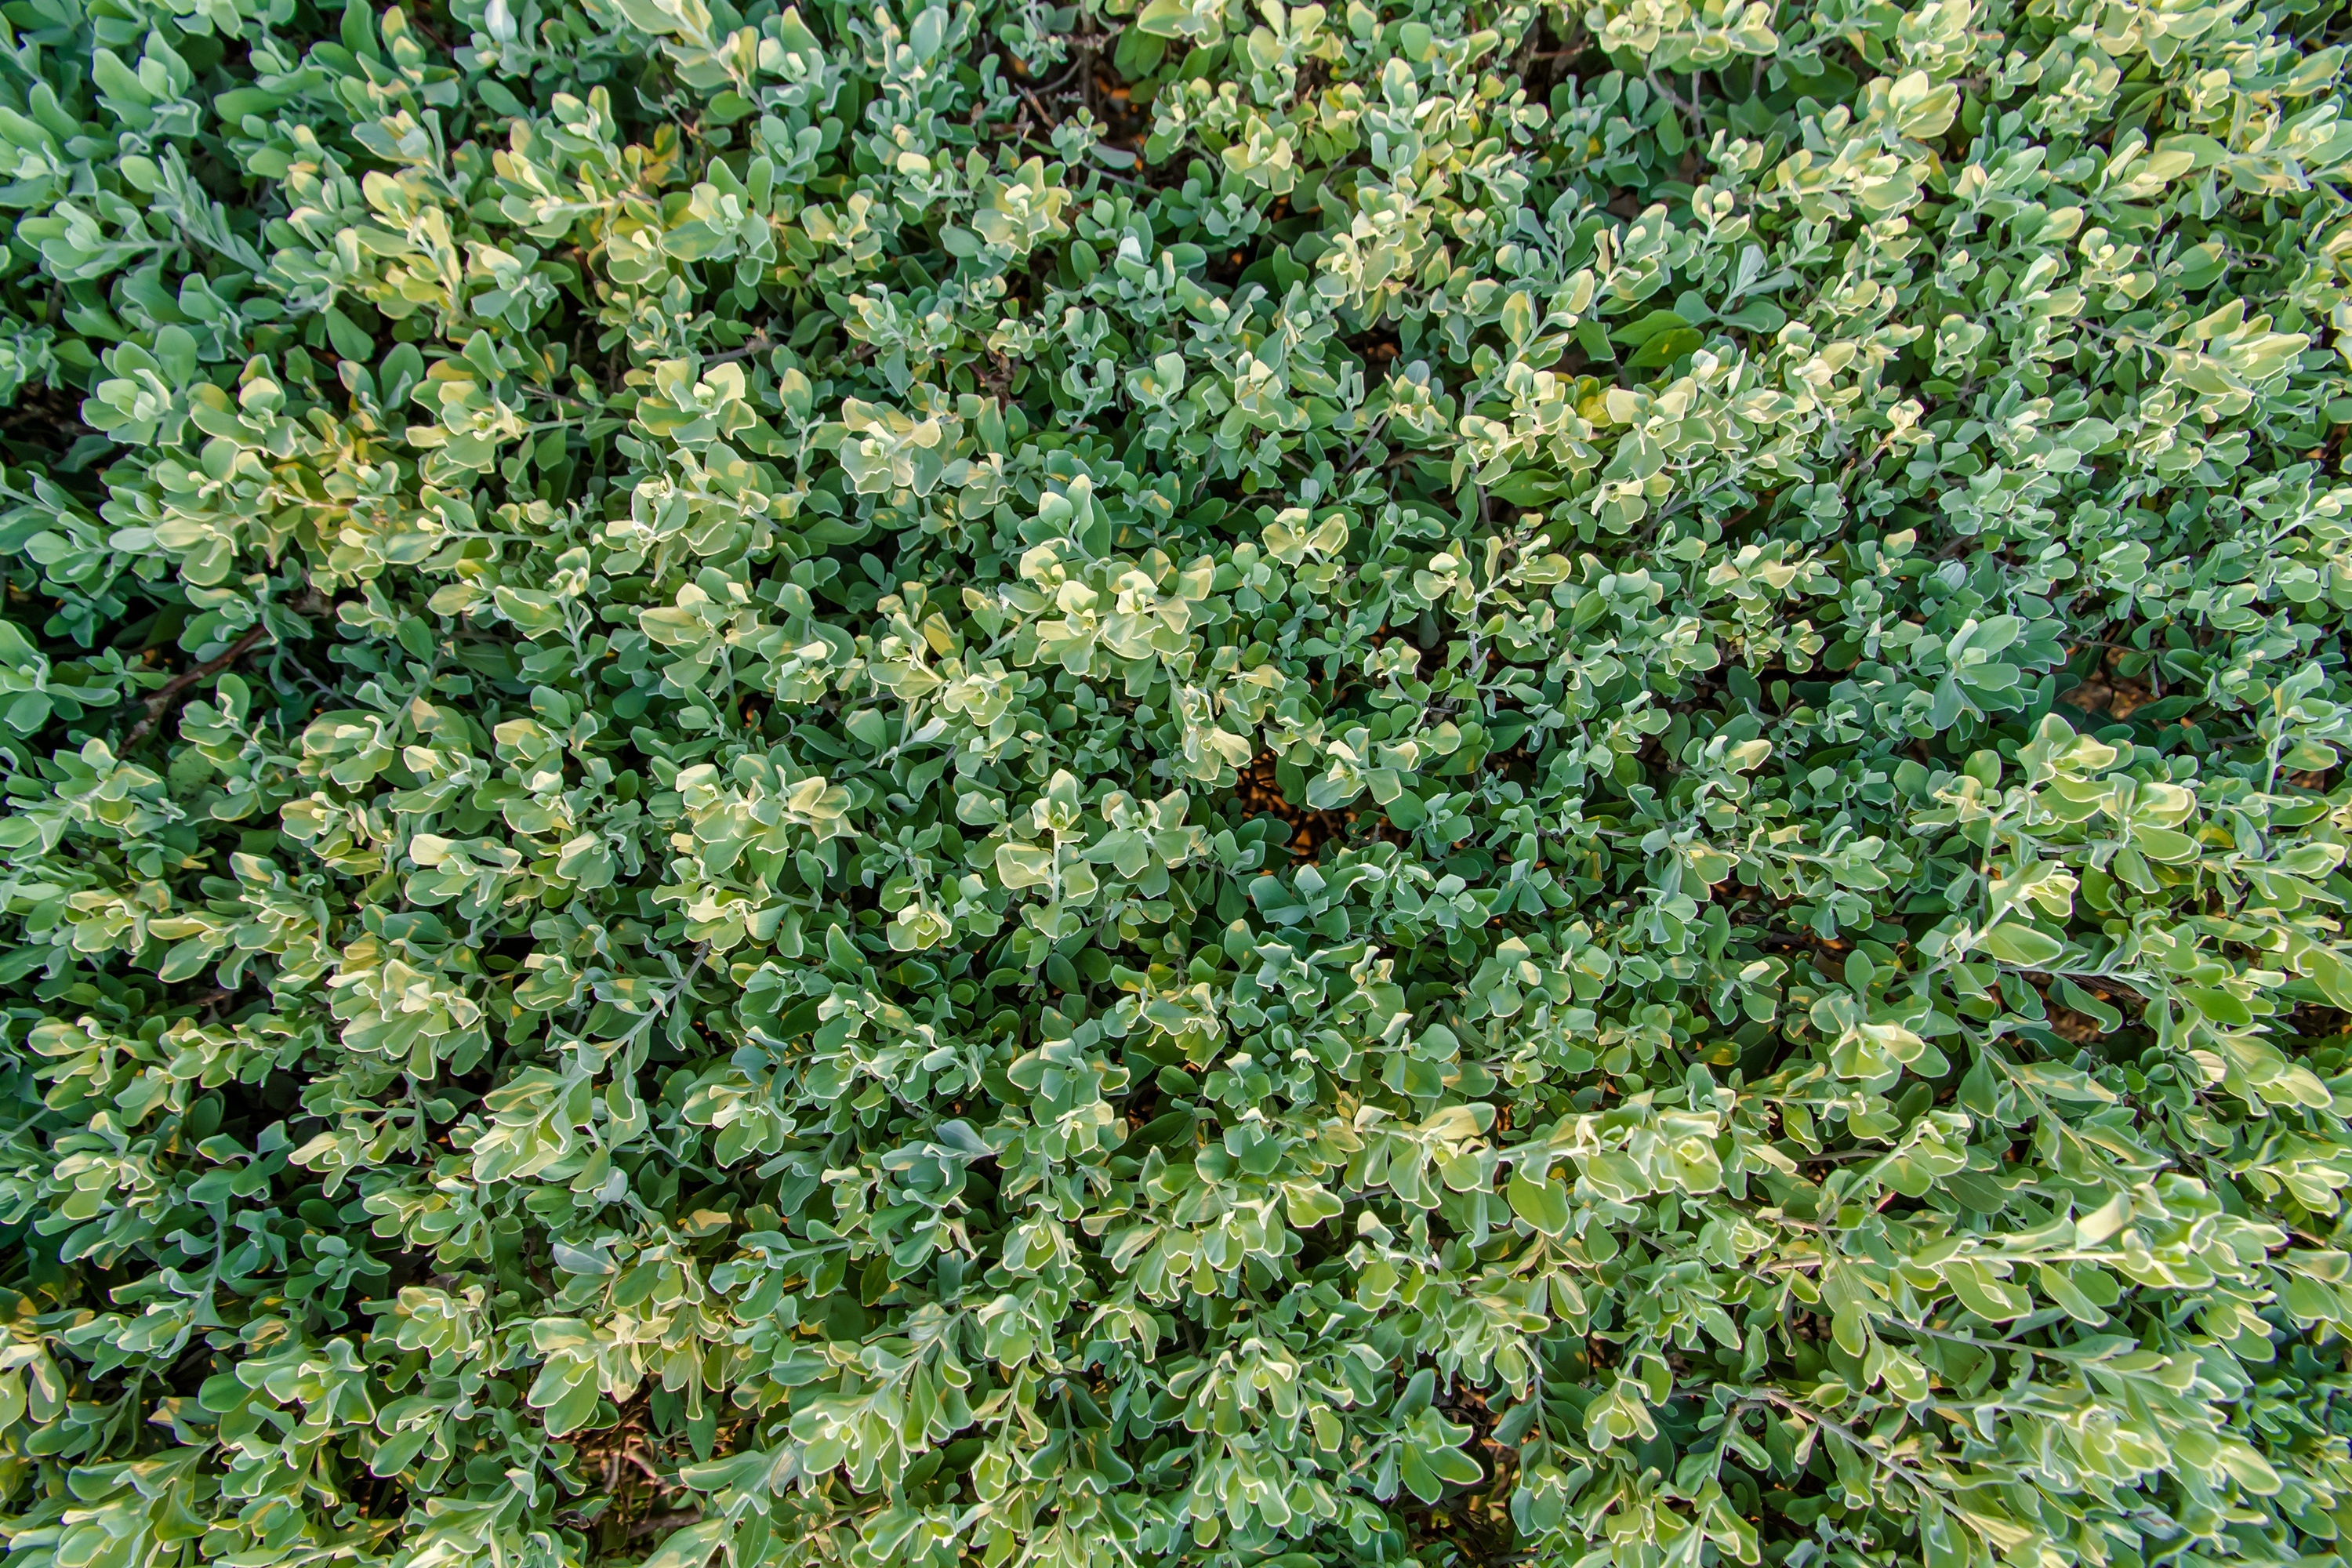
tree, plant, ground, leaf, flower, food, green, produce, evergreen, holly, shrub, groundcover, autumn leaves, hedge, flowering plant, subshrub, woody plant, land plant, aquifoliaceae